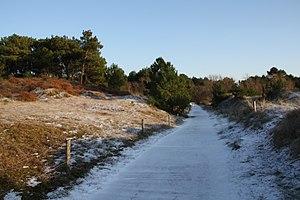
Parc naturel régional des caps et marais d'Opale - Le Conservatoire de l'espace littoral et des rivages lacustres - forêt d'ECAULT - Le chemin des juifs